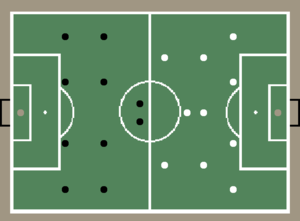
Schema de football Création personnelle
Ce lexique du football recense les termes et expressions techniques propres au football.